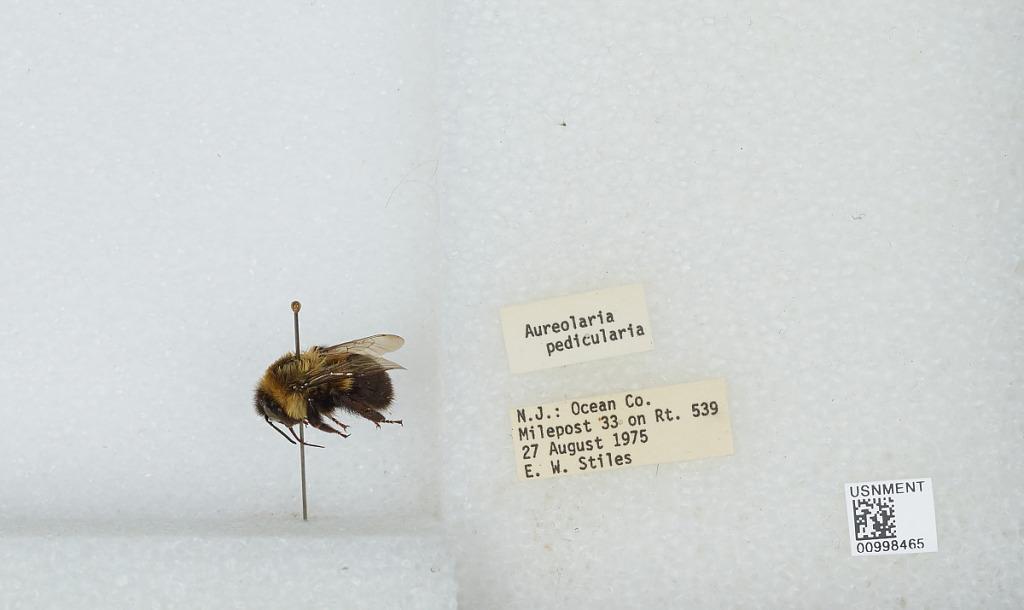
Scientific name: Bombus (Pyrobombus) impatiens Cresson
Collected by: E. Stiles
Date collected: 1975-8-27
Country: United States
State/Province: New Jersey
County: Ocean
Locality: Mile post 33 on Route 539
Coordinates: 40.0519, -74.4561